Silver Sisterhood

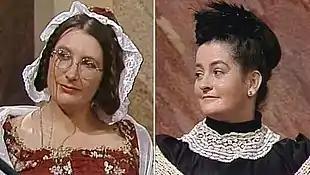
Members of St. Bride's school during an appearance on "The Late Late Show" in 1988

The Silver Sisterhood was a new religious movement that was active in Burtonport, County Donegal, Ireland from 1982 to 1992. The group has also been referred to as the Rhennish Community and St. Bride's. English writer Miss Martindale (later the public face of Aristasia) was a prominent member. The community is known for creating early text adventure video games such as "The Snow Queen" and "Jack the Ripper".